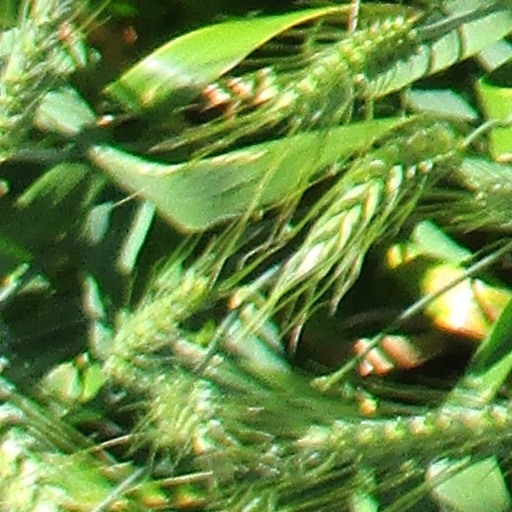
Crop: wheat